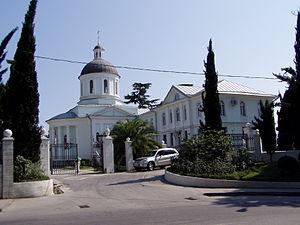
Sotchi est une ville et une station balnéaire du kraï de Krasnodar, en Russie. Elle est située au bord de la mer Noire, dans la partie russe du Caucase. La région a autrefois appartenu aux territoires de la Circassie. La ville est fondée en 1838, avec l'implantation d'un fort russe. Sa population s'élevait à 368 011 habitants en 2013. Sotchi forme avec les villes avoisinantes une ville-arrondissement, dont elle est le chef-lieu administratif. L'ensemble comptait 445 209 habitants en 2013. Sotchi a été la ville hôte des Jeux olympiques d'hiver de 2014, son parc olympique est aujourd'hui le théâtre du Grand Prix de Russie de Formule 1, et la ville fut l'un des sites de la Coupe du monde de football de 2018.